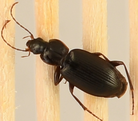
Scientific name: Calathus advena
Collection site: Niwot Ridge NEON (NIWO), plot NIWO_001